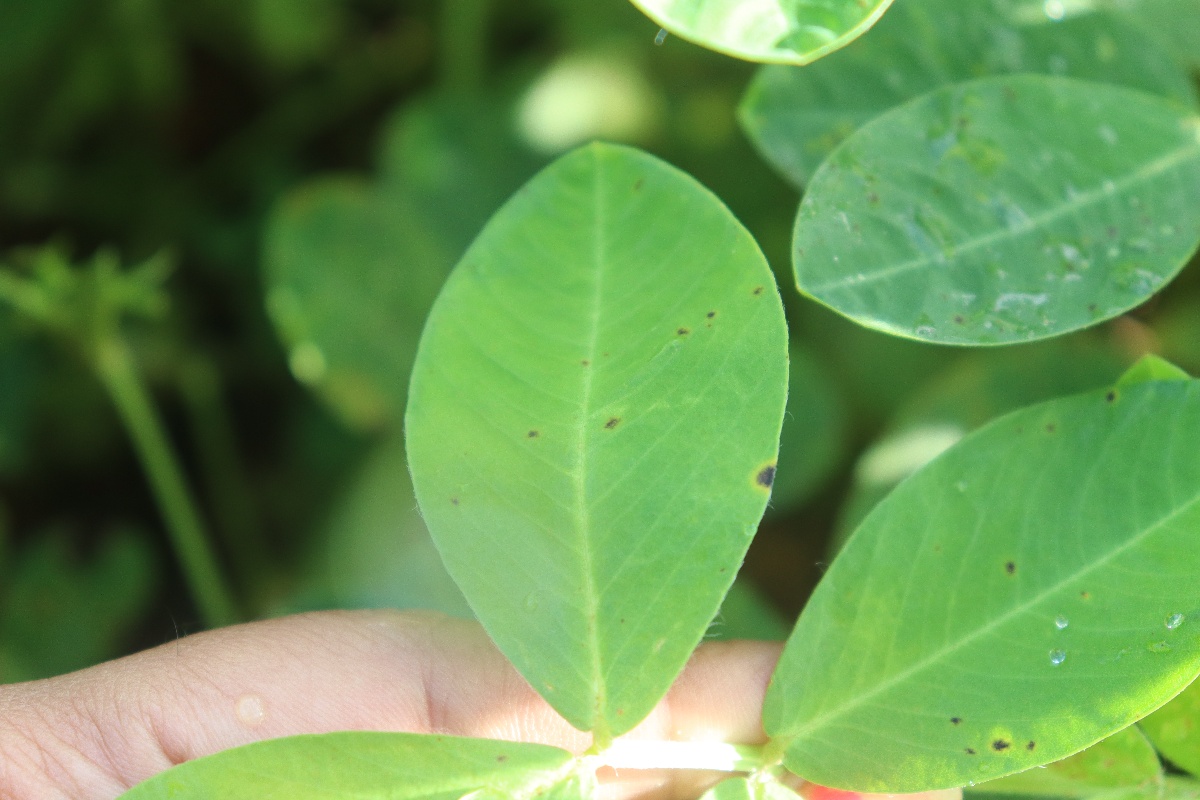
Label: early_leaf_spot